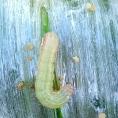
Crop: Onion
Condition: caterpillar-p